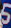
Number: 5